Question: Please indicate a possible affordance area of bicycle that can be used for sitting
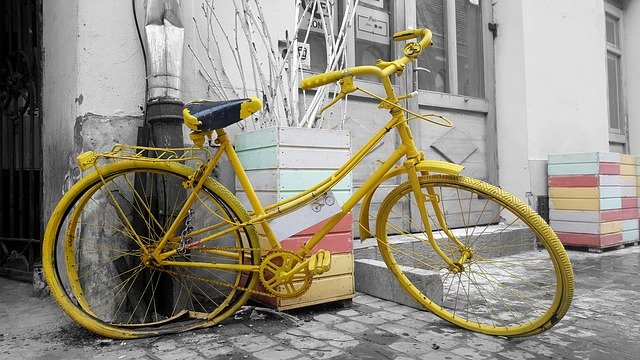
Answer: [182.334, 95.34, 265.187, 134.421]